Swiss Brethren

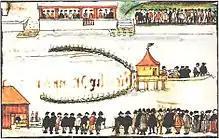
Felix Manz was executed by drowning within two years of his rebaptism.

Wilhelm Reublin (1484 – c. 1559) was a prolific Swiss Brethren missionary who eventually left the movement. Reublin was born in 1484 in Rottenburg am Neckar. In 1521, after having studied theology in Freiburg and Tübingen, he pastored at St. Alban in Basel then in Witikon. Reublin was with Conrad Grebel and Felix Manz in Zürich in January 1525 at the birth of the Anabaptist movement. Reublin took part in a disputation on 17 January 1525 after which Grebel, Mantz and Reublin were given eight days to leave the canton. Reublin proceeded to Hallau, where he established a large Anabaptist congregation. From Hallau, Reublin successfully evangelized in other areas for the young Anabaptist movement. On Easter 1525, he baptized theologian Balthasar Hubmaier in Waldshut, where another center of Anabaptism was developing. Michael Sattler was baptized by Reublin in Rottenburg. Other places evangelized by Reublin include Schaffhausen, Strasbourg, Reutlingen and Esslingen. By 1535, Reublin had left the Swiss Brethren.